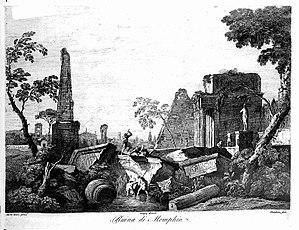
Chatelain, dit aussi J. B. Chatelain ou John Baptist Chatelain, est un peintre, dessinateur et graveur anglais, actif à Londres durant les années 1735-1750, et mort dans cette ville en mai 1758. Il travailla en société avec entre autres François Vivarès et fut l'un des tout premiers Anglais à produire des paysages gravés provenant de ses dessins originaux, faisant de lui un véritable « peintre-graveur » au sens d'Adam von Bartsch.